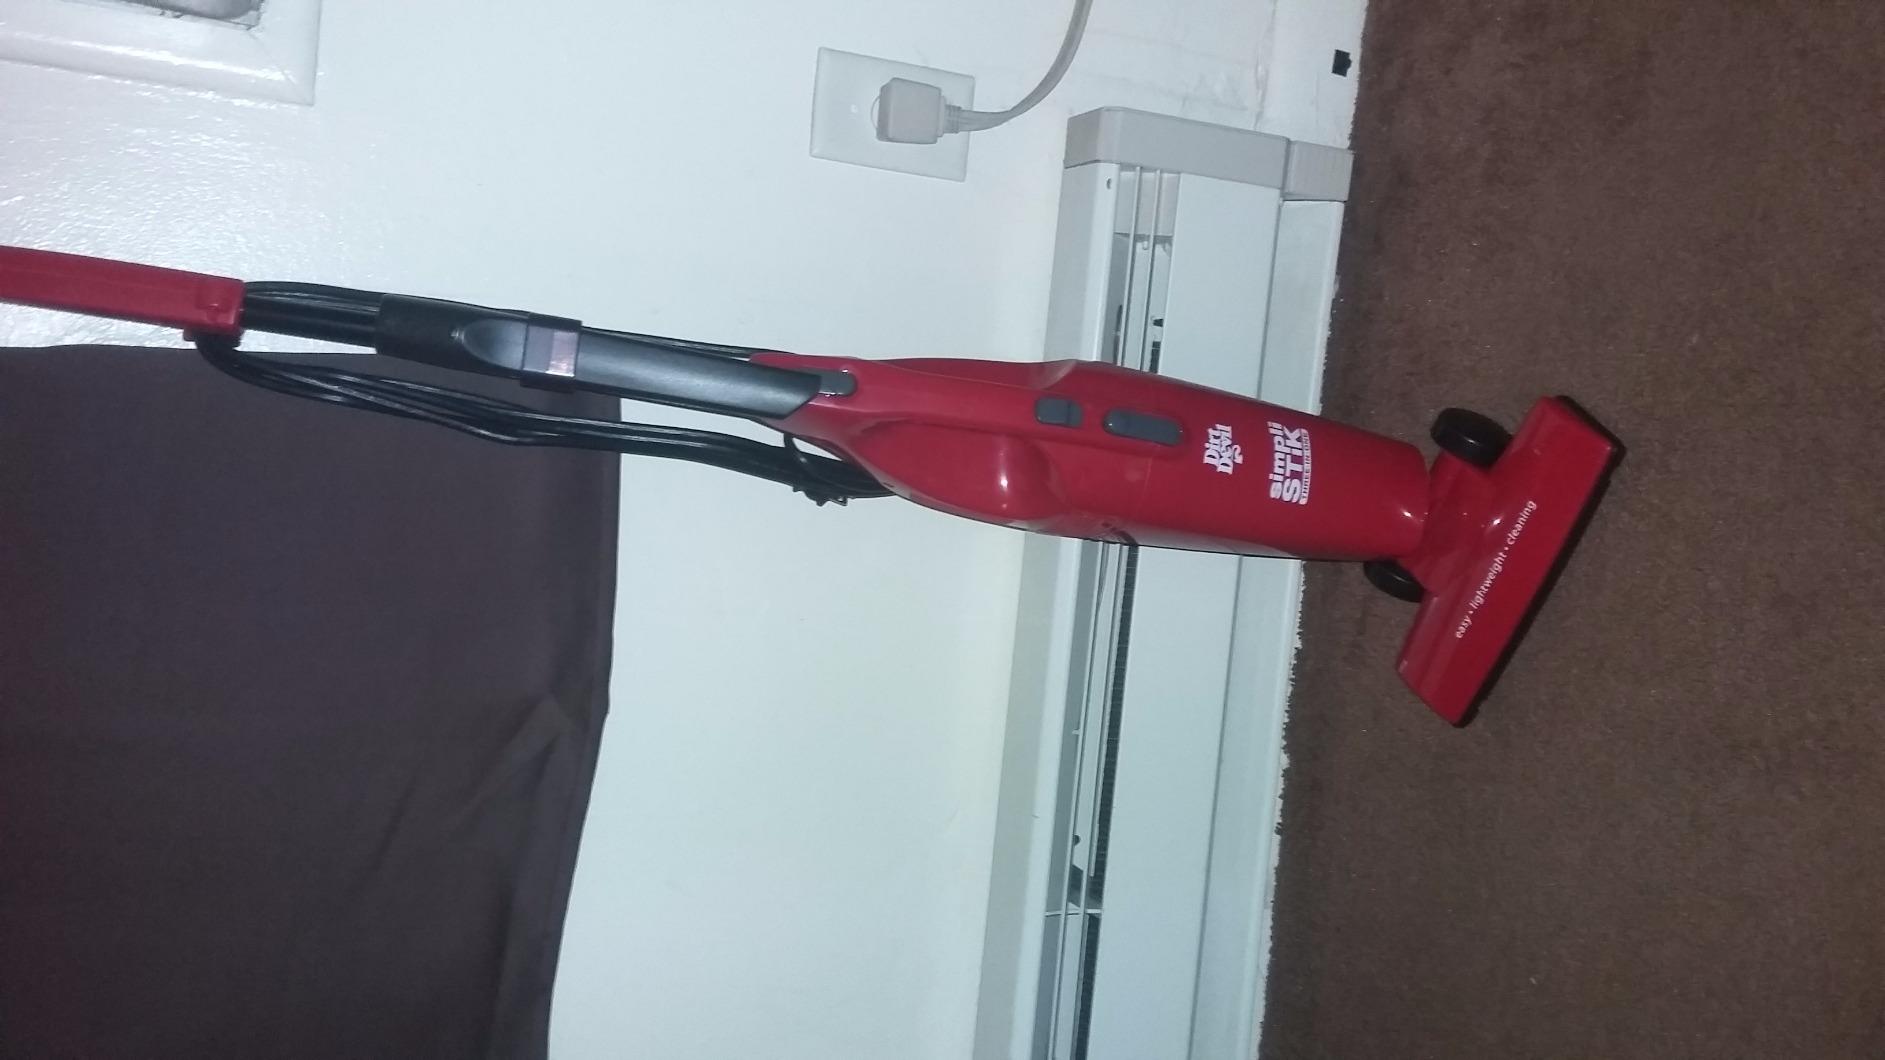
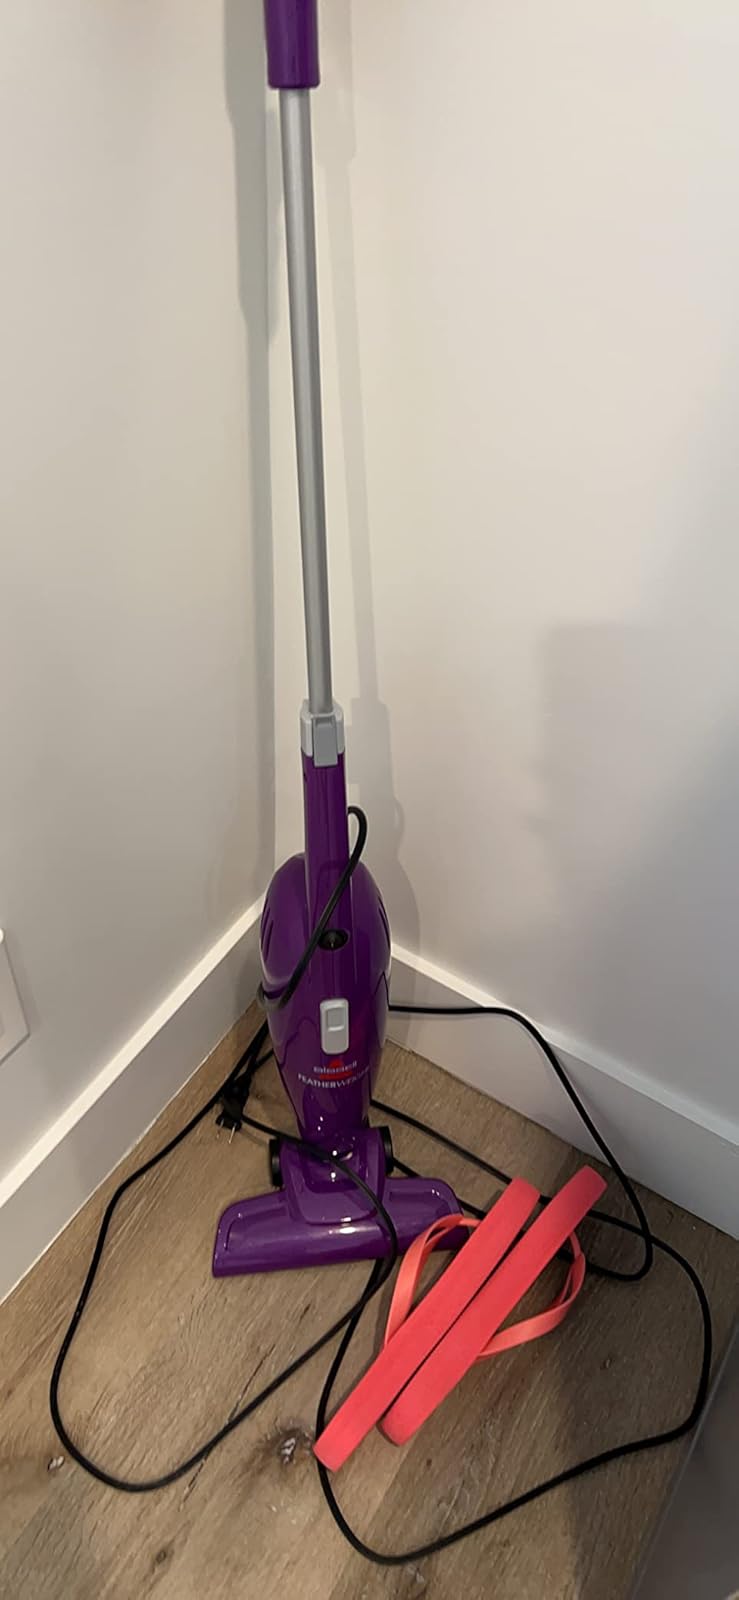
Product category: items_vacuum
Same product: no